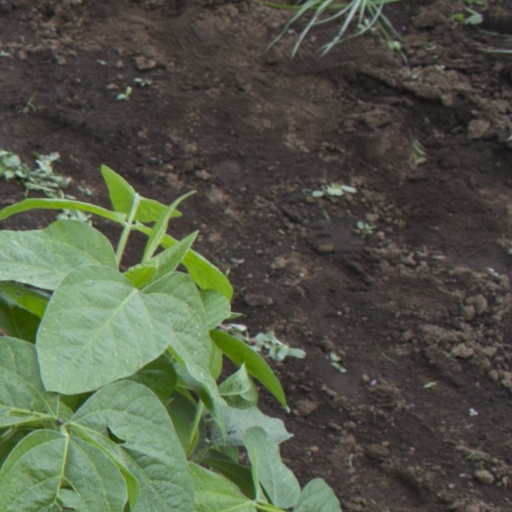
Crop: soybean